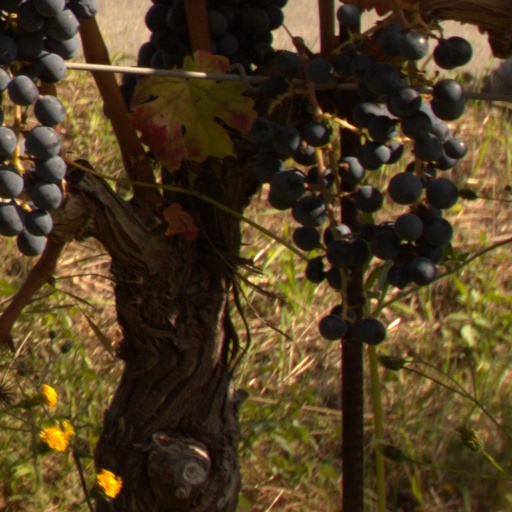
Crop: grape